Question: Who is in the photo?
Tambaya: Waye a jikin hotan?
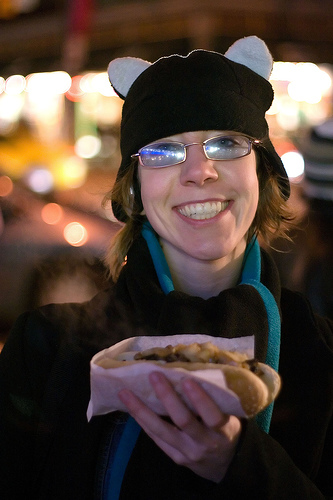
Answer: A lady.
Amsa: Mace.